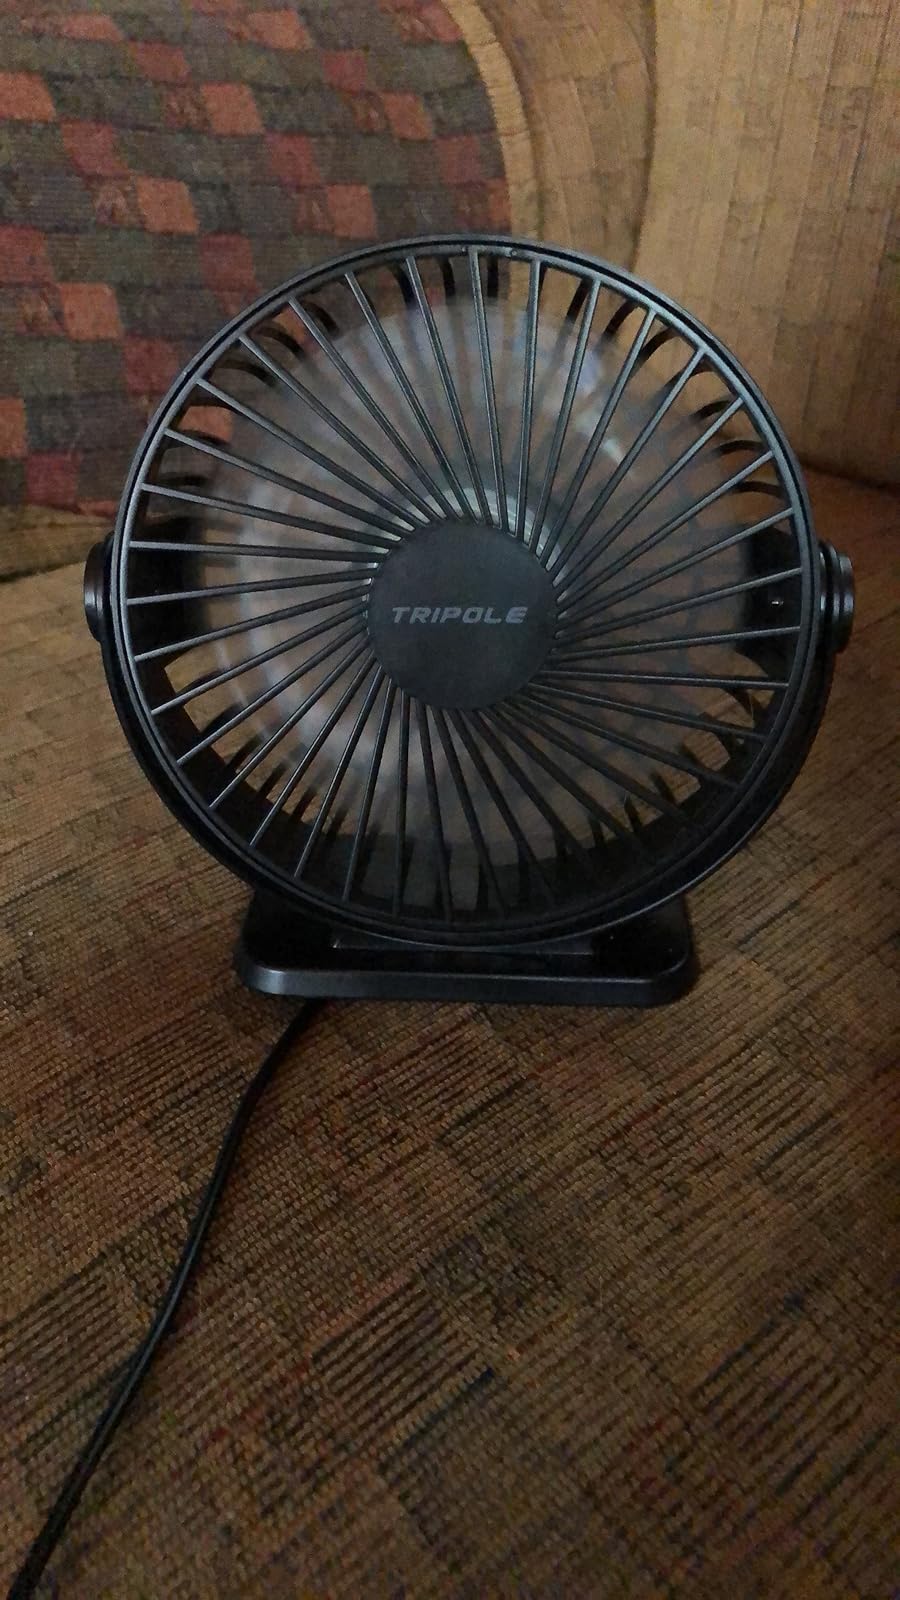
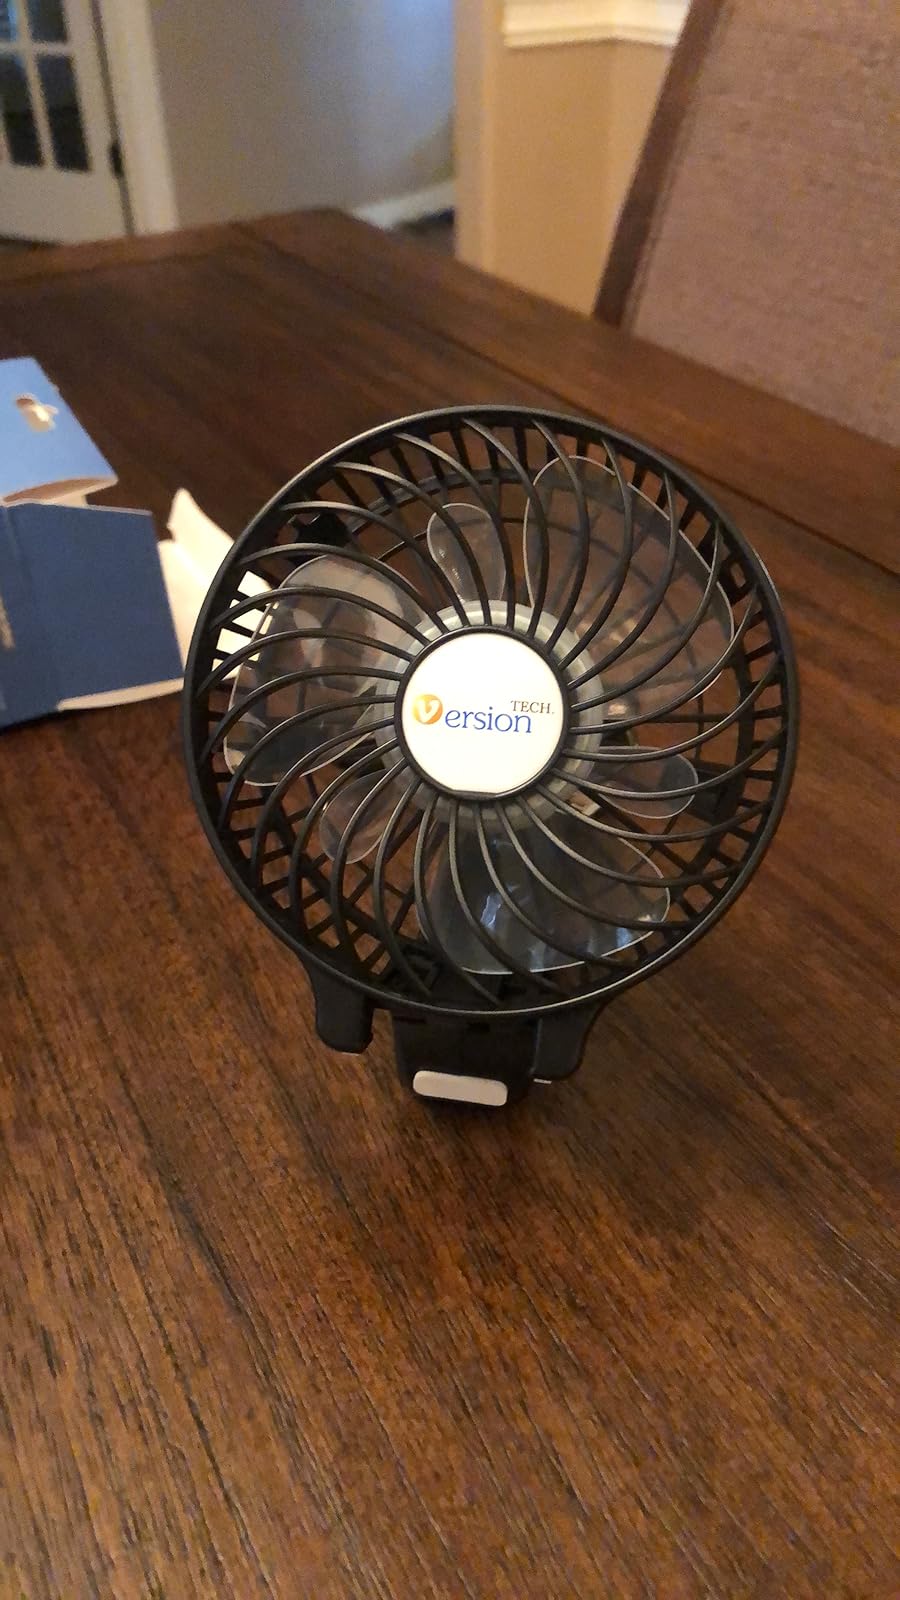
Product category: fan
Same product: no